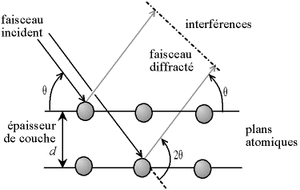
Diffraction d'un faisceau incident sur un plan atomique
L'antiferromagnétisme est une propriété de certains milieux magnétiques. Contrairement aux matériaux ferromagnétiques, dans les matériaux antiferromagnétiques, l’interaction d’échange entre les atomes voisins conduit à un alignement antiparallèle des moments magnétiques atomiques. L'aimantation totale du matériau est alors nulle. Tout comme les ferromagnétiques, ces matériaux deviennent paramagnétiques au-dessus d’une température de transition, appelée température de Néel.